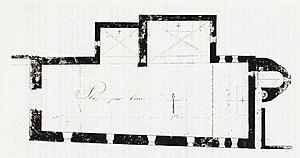
Saint-Clar, Gers, Occitanie, France
L'ancienne église Sainte-Catherine est un édifice du culte catholique remontant au XIIᵉ siècle, désaffecté en 1862, qui fut jusqu'à cette date l'église principale de Saint-Clar, en région Occitanie. Elle est plus connue aujourd'hui comme « l'église de d’Astros », d'après Jean-Géraud d'Astros, poète gascon, qui fut son curé.